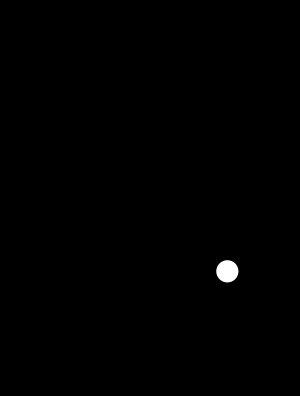
Les automotrices Bem 4/6 nᵒˢ 201 à 217 sont des automotrices bimodes légères de la compagnie des transports publics de la région lausannoise, utilisées exclusivement sur la ligne M1 du métro de Lausanne.